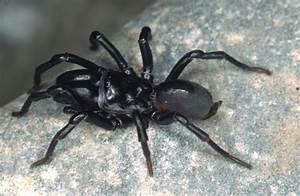
spider